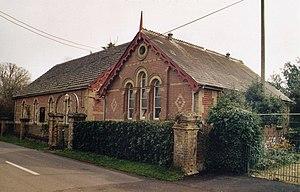
Winsor est un village de la paroisse civile de Copythorne, dans le district de New Forest et le comté du Hampshire, en Angleterre.